Thomas Montagu Steele

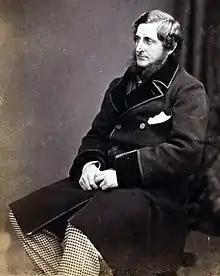
Steele in 1855, wet plate by Roger Fenton

General Sir Thomas Montagu Steele (11 May 1820, Guilsborough, Northamptonshire – 25 February 1890 Frimley Park, Farnborough) was a British army officer.